Pindad SS2

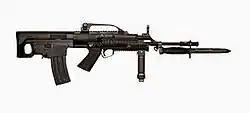
Pindad SS Bullpup, equipped with vertical handgrip and bayonet

The rifle's front handguard is ribbed, with cuts for thermal ventilation. This design improves barrel cooling in situations where sustained fire is necessary. The SS2's barrels were originally produced in Germany before Pindad switched to South Korean-made barrels due to issues with an arms embargo at the time. The SS2 can be equipped with the SPG1, an under-barrel 40×46mm single shot grenade launcher patterned after the American M203.